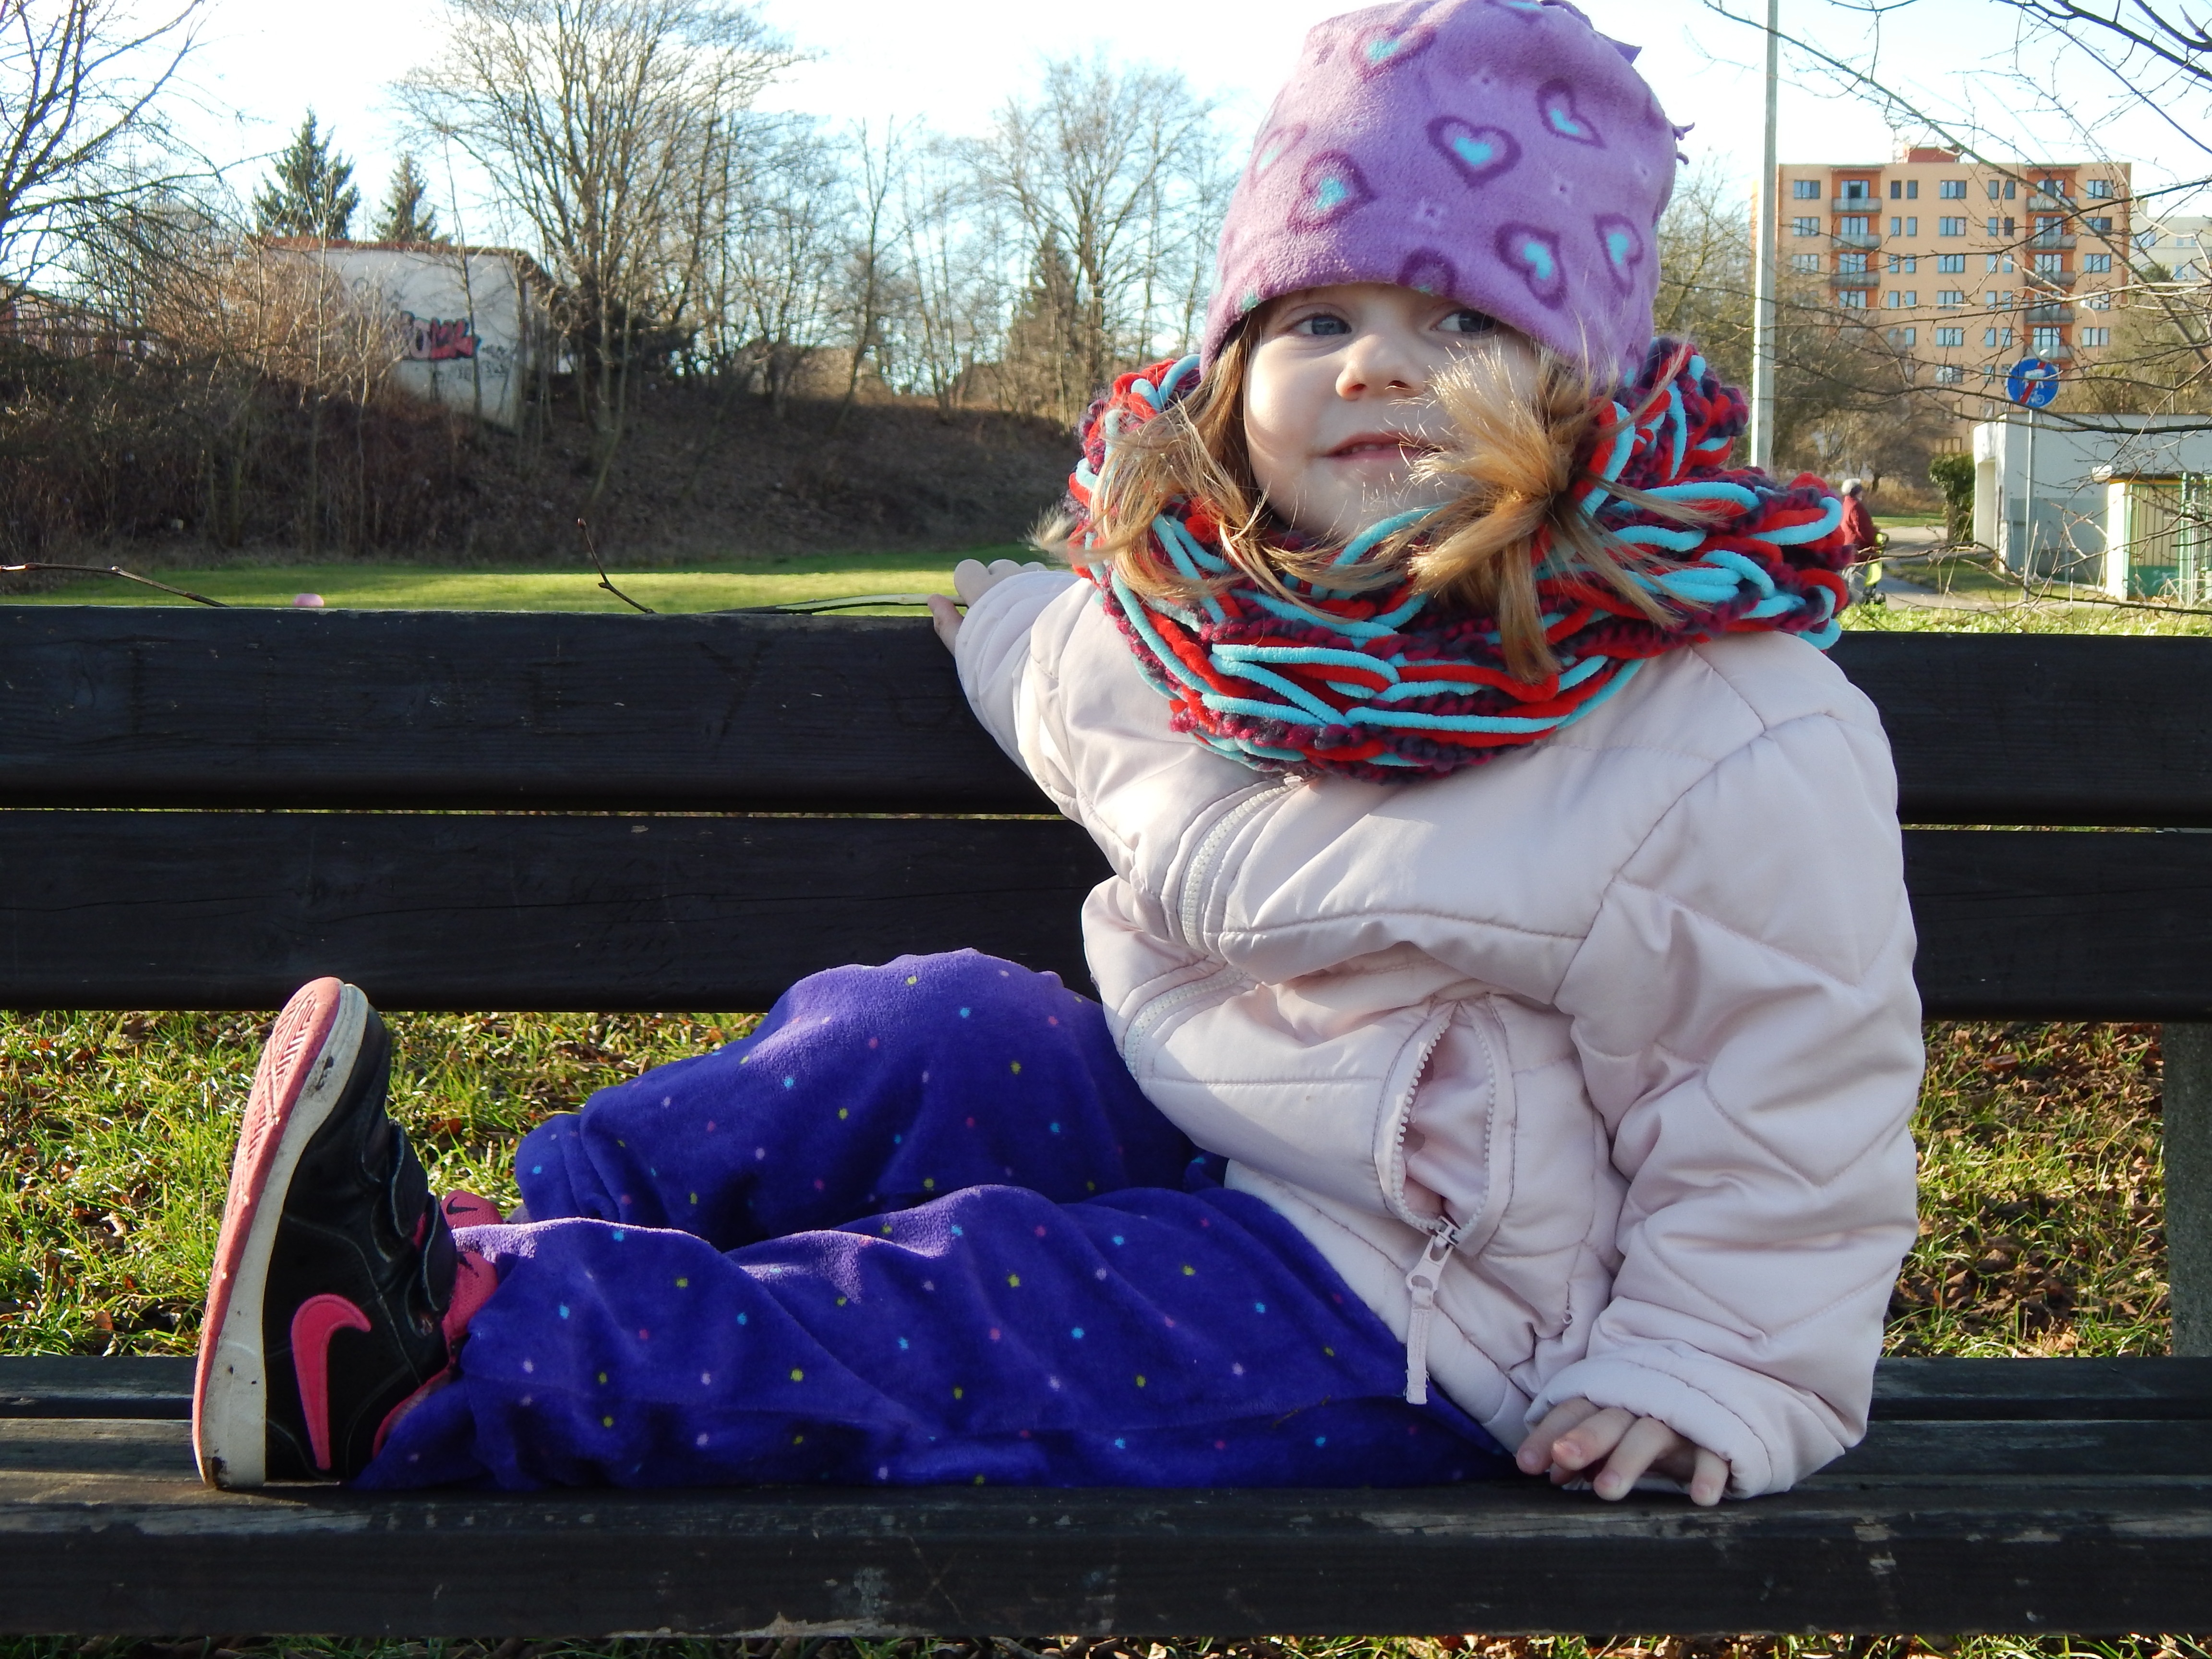
tree, grass, winter, plant, girl, purple, recreation, walk, sitting, clothing, headgear, product, fun, sister, baby girl, the photo shoot, adelka